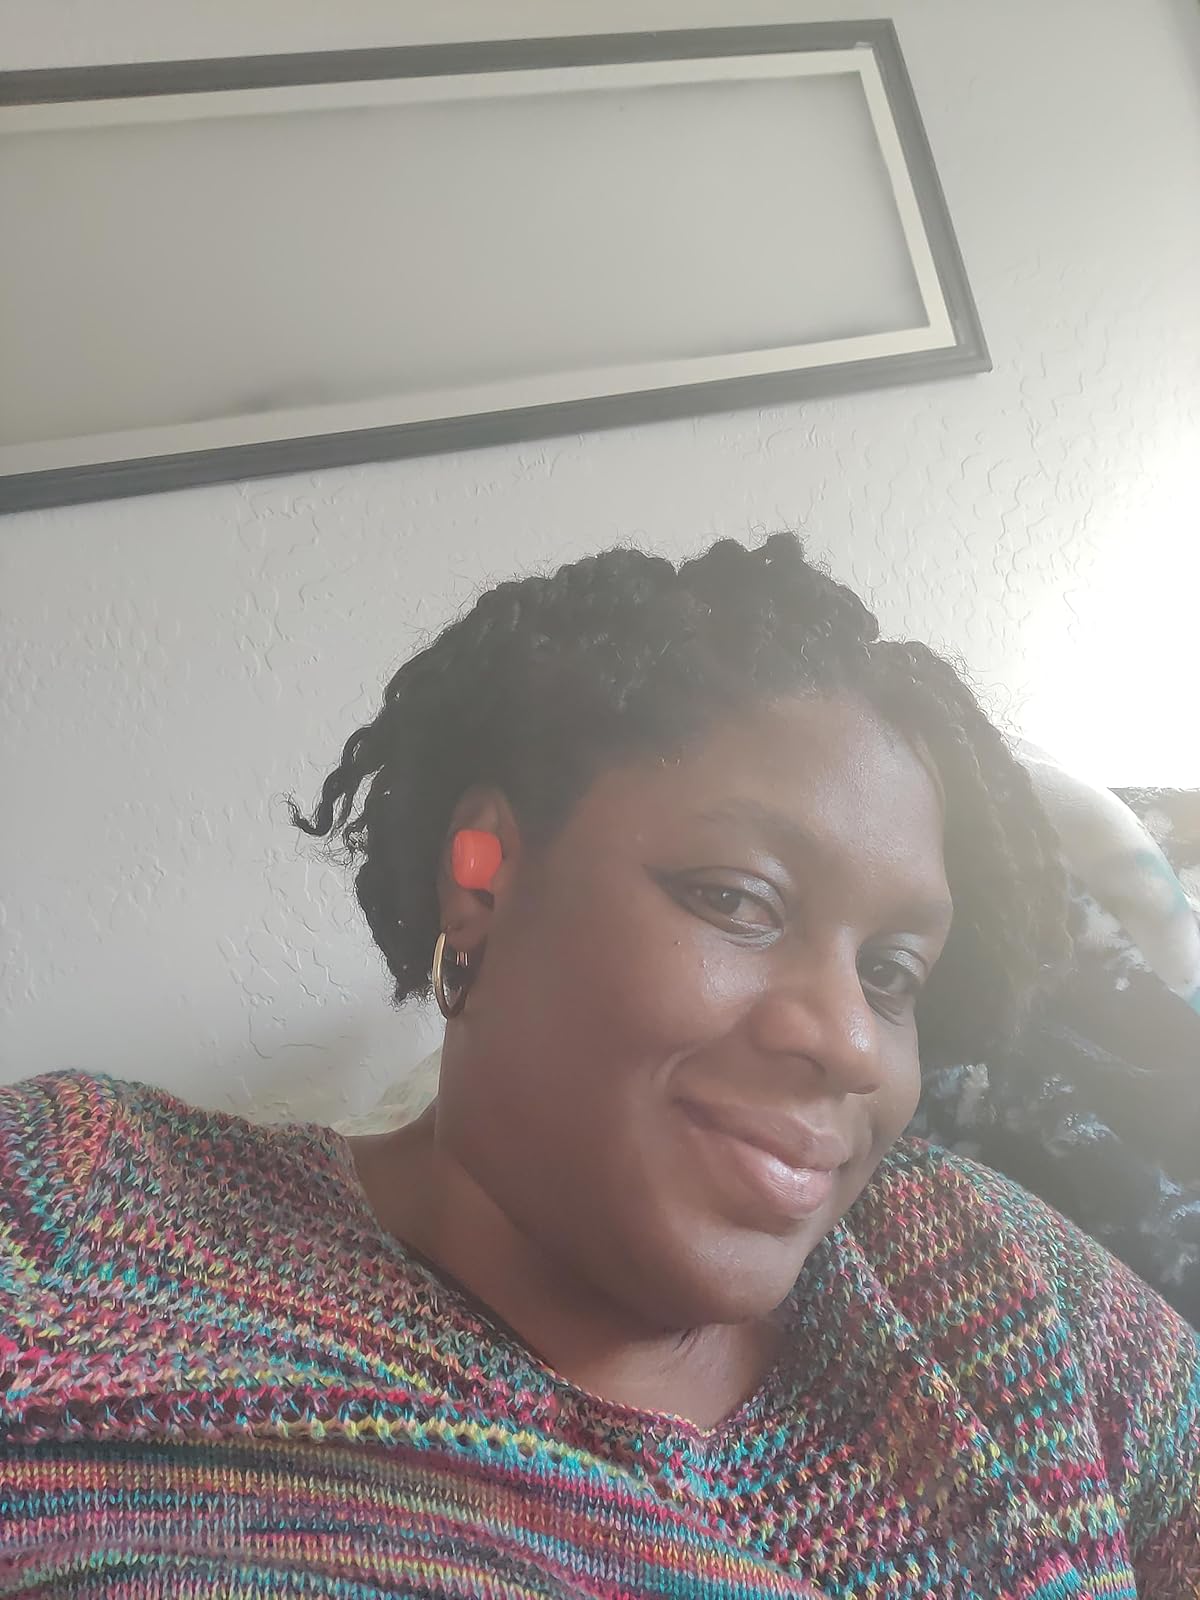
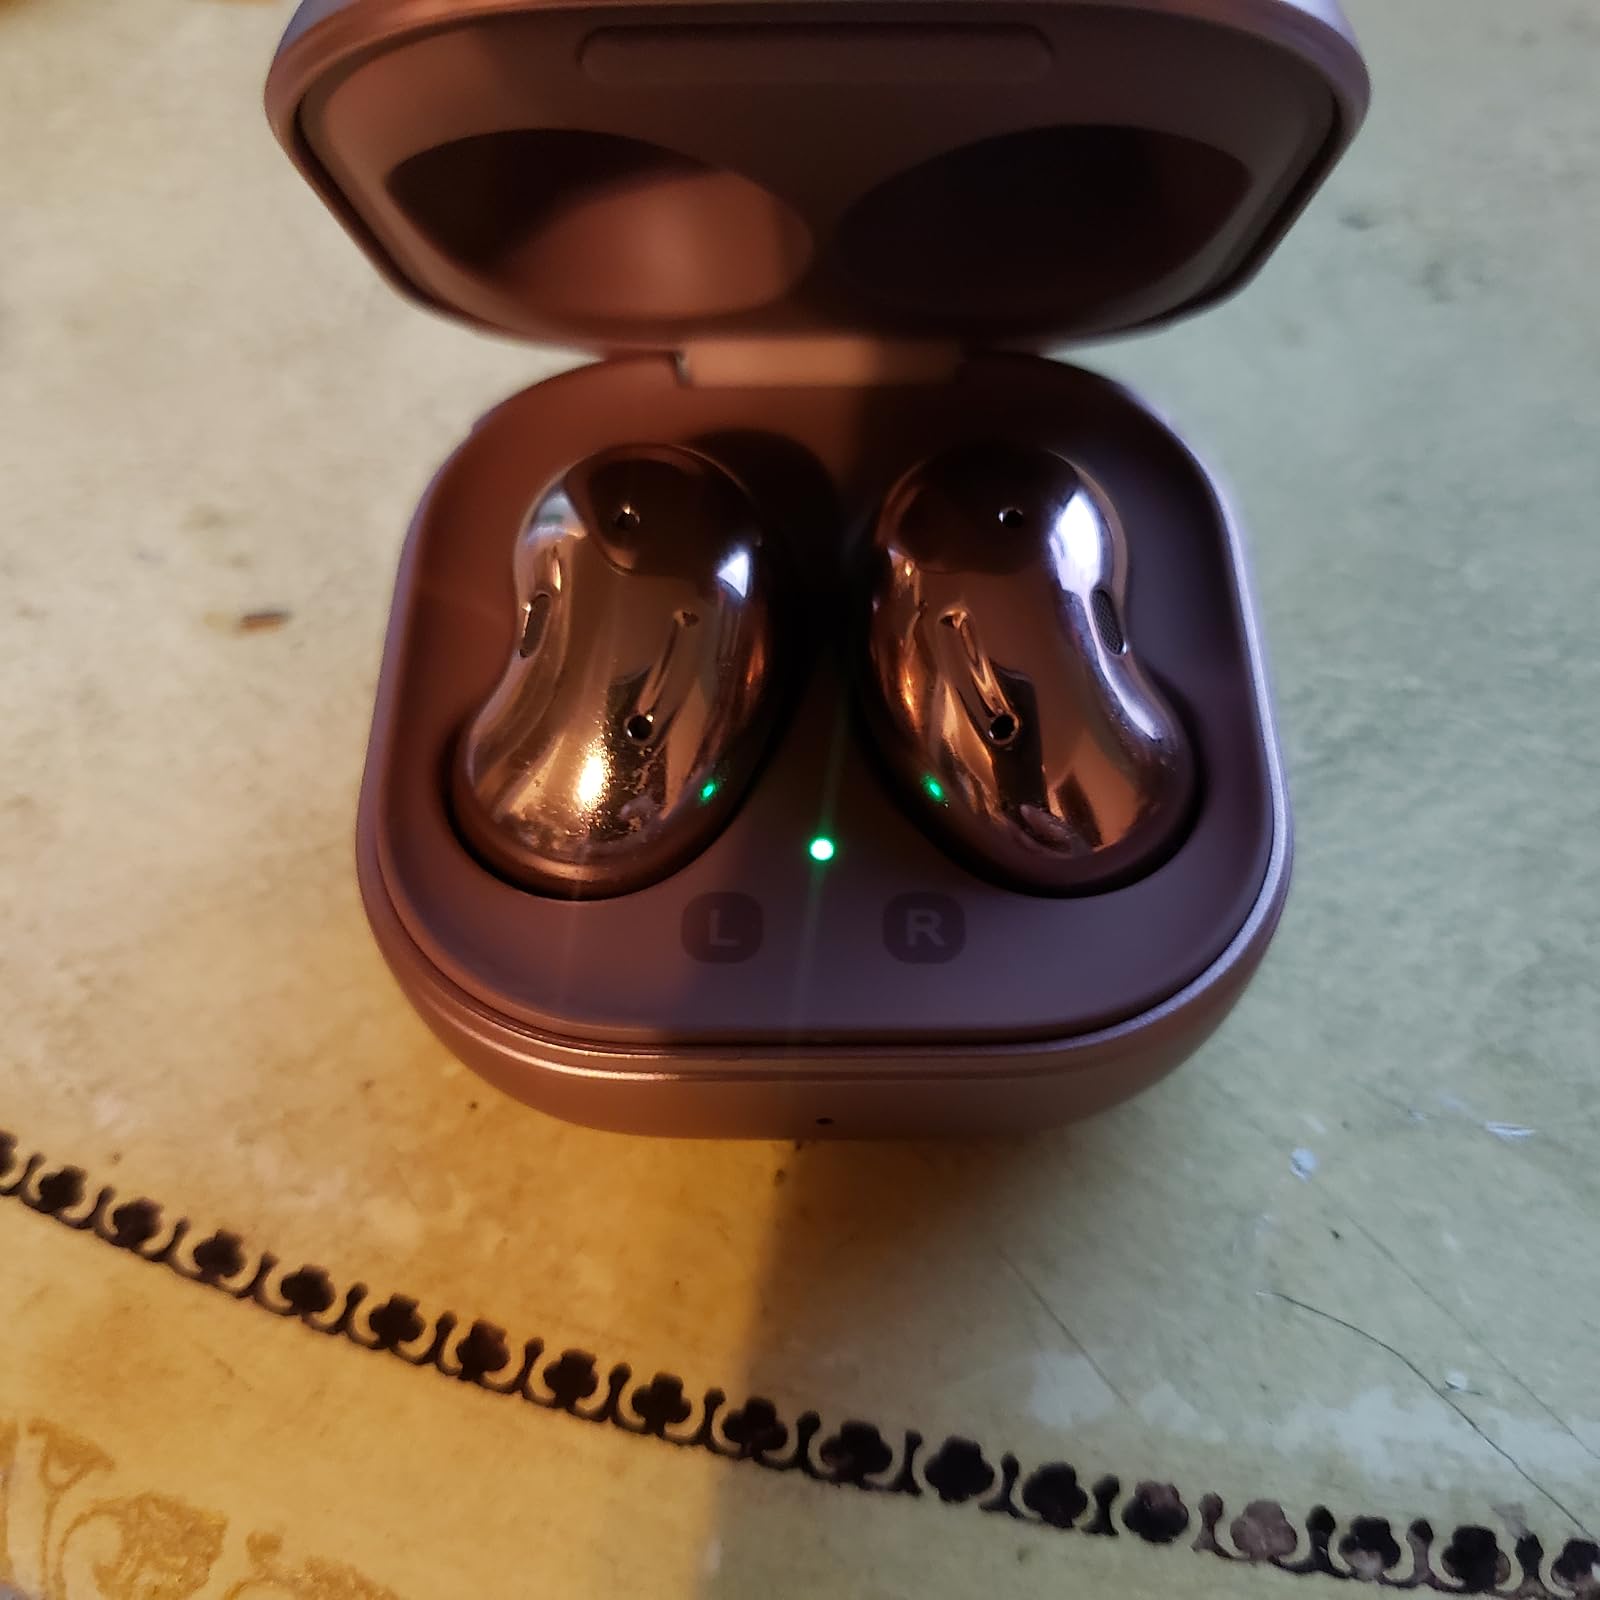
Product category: earbuds
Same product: no